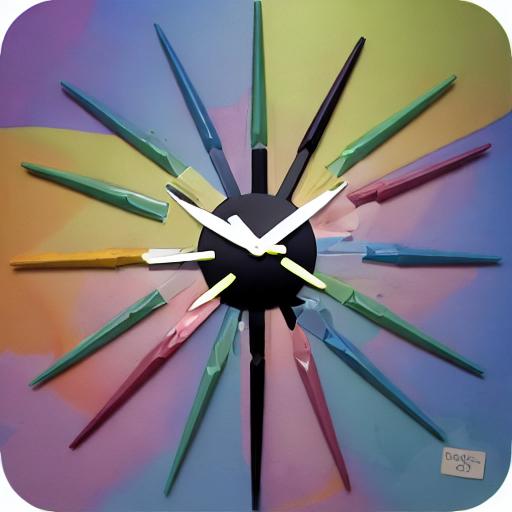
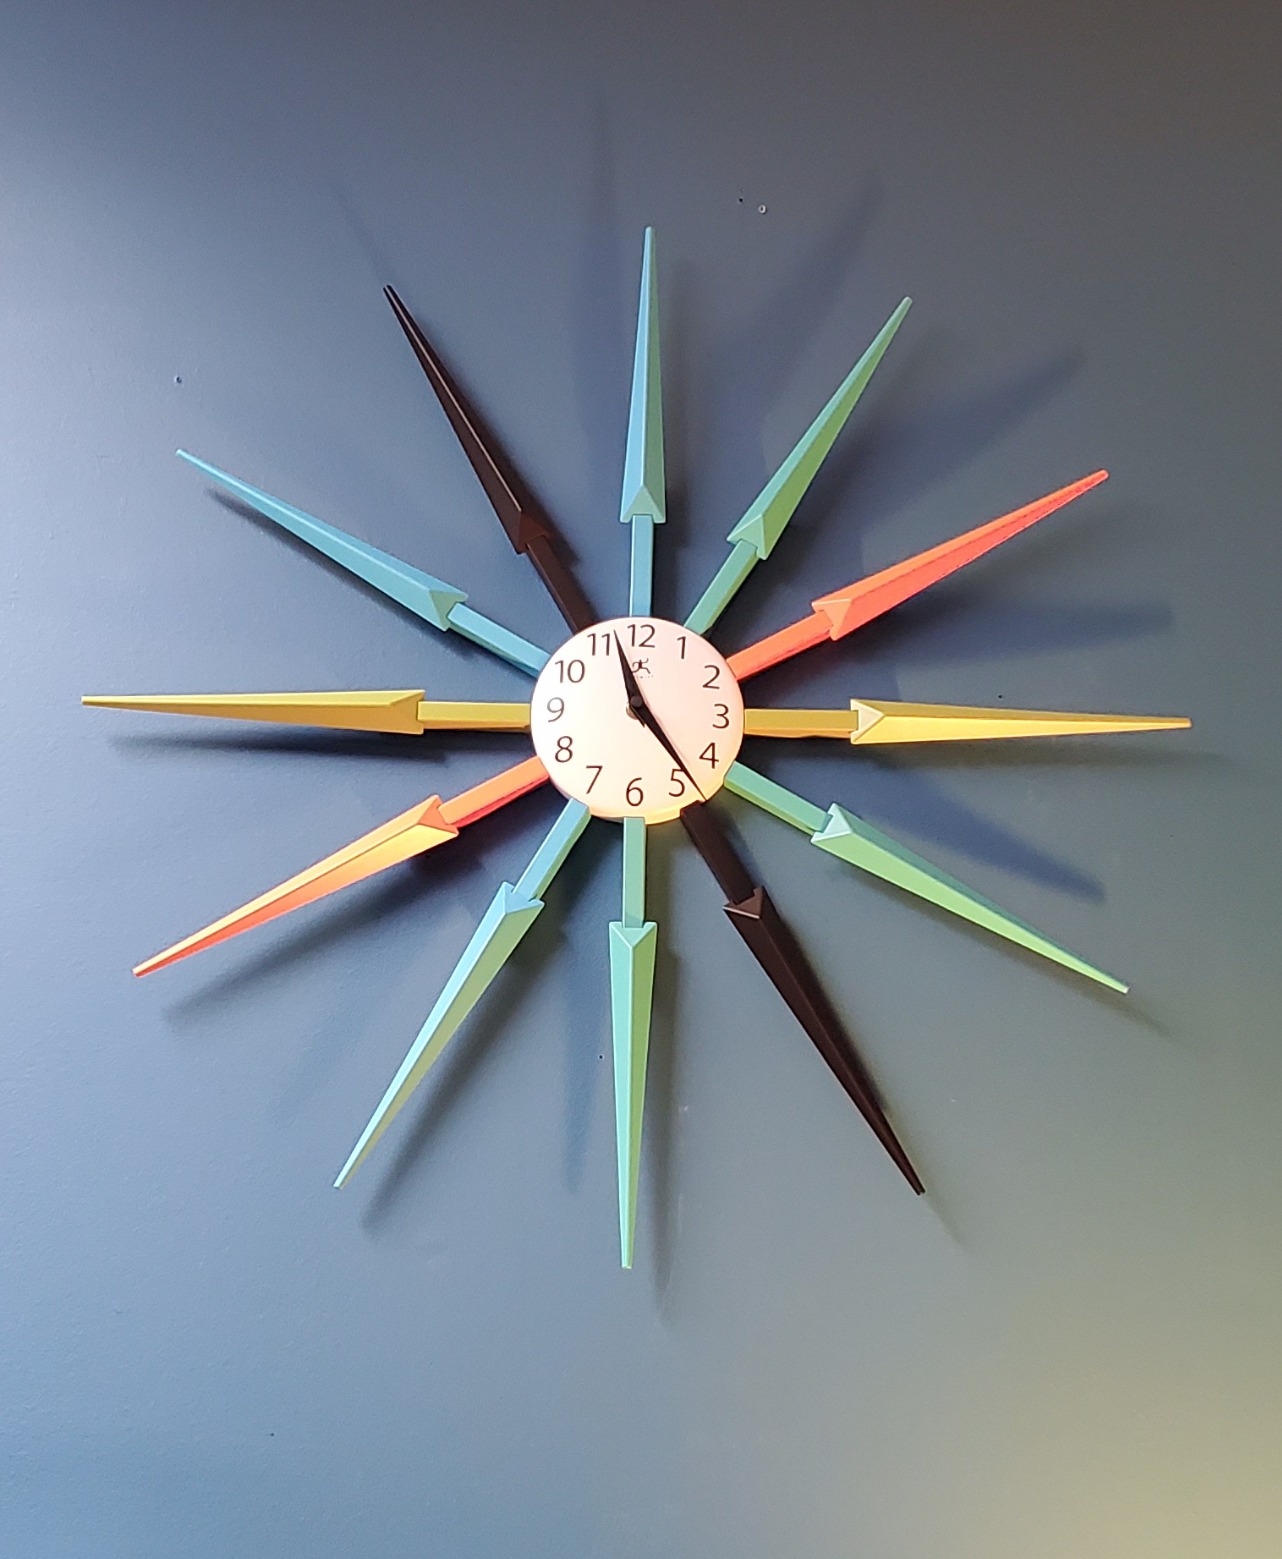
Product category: clock
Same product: no